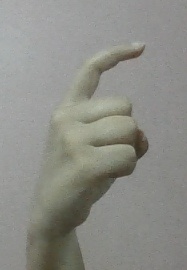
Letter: ra